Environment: real
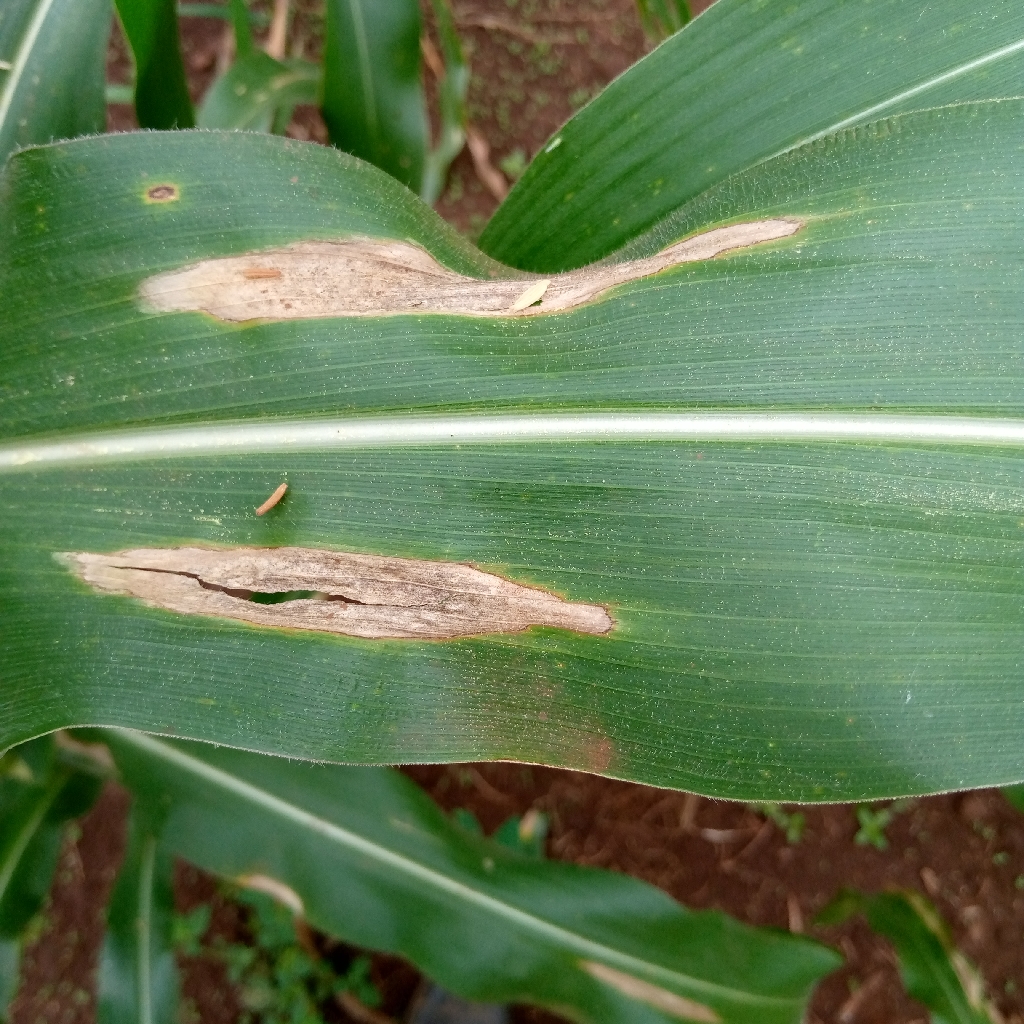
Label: northern_corn_leaf_blight